Gaelic warfare

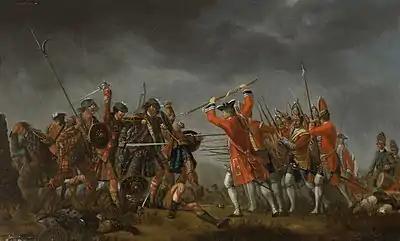
Scottish Highlanders conducting a Highland Charge at the Battle of Culloden in 1746.

During the Late Middle Ages and Renaissance period, weapon imports from Europe influenced Gaelic weapon design. Take for example the German Zweihänder sword, a long double-handed weapon used for quick, powerful cuts and thrusts. Irish swords were copied from these models, which had unique furnishings. Many, for example, often featured open rings on the pommel. On any locally designed Irish sword in the Middle Ages, this meant you could see the end of the tang go through the pommel and cap the end. These swords were often of very fine construction and quality. Scottish swords continued to use the more traditional "V" cross-guards that had been on pre-Norse Gaelic swords, culminating in such pieces as the now famous "claymore" design. This was an outgrowth of numerous earlier designs, and has become a symbol of Scotland. The claymore was used together with the typical axes of the Gallowglass until the 18th century, but began to be replaced by pistols, muskets and basket-hilted swords, which were shorter versions of the claymore which were used with one hand in conjunction with a shield.